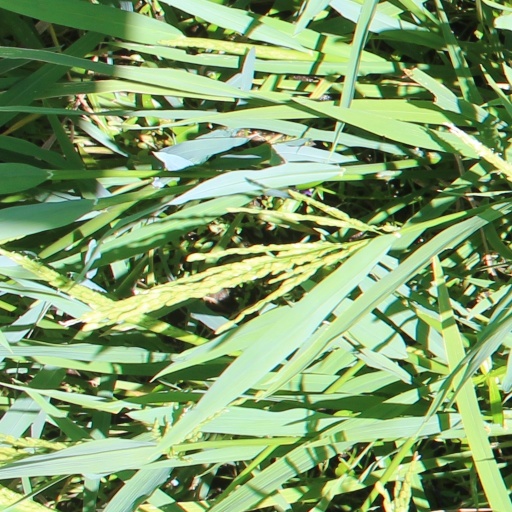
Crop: rice